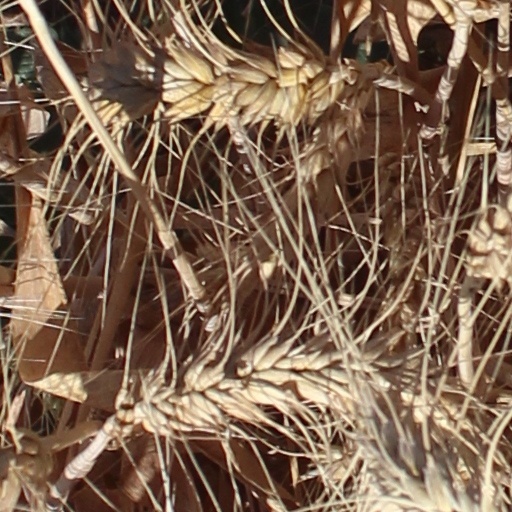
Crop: wheat